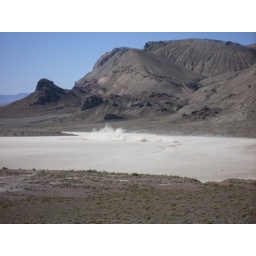
Joshy racing his big white truck around the upper playa